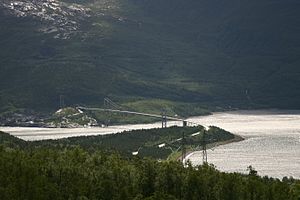
Rombaksbroen
Rombaksbroen er en hængebro som krydser fjorden Rombaken i Narvik kommune i Nordland fylke i Norge. Broen er 765 meter lang med længste spænd på 325 meter og en gennemsejlingshøjde på 41 meter. Rombaksbroen blev åbnet 26. september 1964 og er en del af Europavej 6. Broen med tilførselsveje afløste færgeforbindelsen mellem Narvik og Øyjord, som havde eksisteret siden 1927.